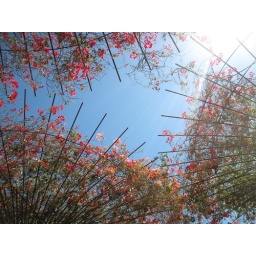
flowers in the sky